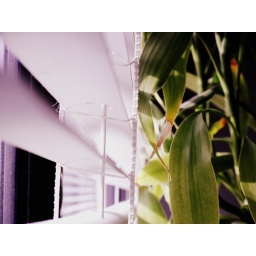
plant by window